Steam locomotive

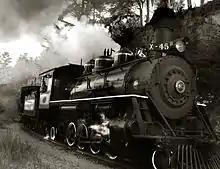
California Western Railroad No. 45 (builder No. 58045), built by Baldwin in 1924, is a "Mikado" locomotive. It is still in use today on the Skunk Train.

Steam turbines were created as an attempt to improve the operation and efficiency of steam locomotives. Experiments with steam turbines using direct-drive and electrical transmissions in various countries proved mostly unsuccessful. The London, Midland & Scottish Railway built the Turbomotive, a largely successful attempt to prove the efficiency of steam turbines. Had it not been for the outbreak of World War II, more may have been built. The Turbomotive ran from 1935 to 1949, when it was rebuilt into a conventional locomotive because many parts required replacement, an uneconomical proposition for a "one-off" locomotive. In the United States, Union Pacific, Chesapeake & Ohio and Norfolk & Western (N&W) railways all built turbine-electric locomotives. The Pennsylvania Railroad (PRR) also built turbine locomotives, but with a direct-drive gearbox. However, all designs failed due to dust, vibration, design flaws or inefficiency at lower speeds. The final one remaining in service was the N&W's, retired in January 1958. The only truly successful design was the TGOJ MT3, used for hauling iron ore from Grängesberg in Sweden to the ports of Oxelösund. Despite functioning correctly, only three were built. Two of them are preserved in working order in museums in Sweden.